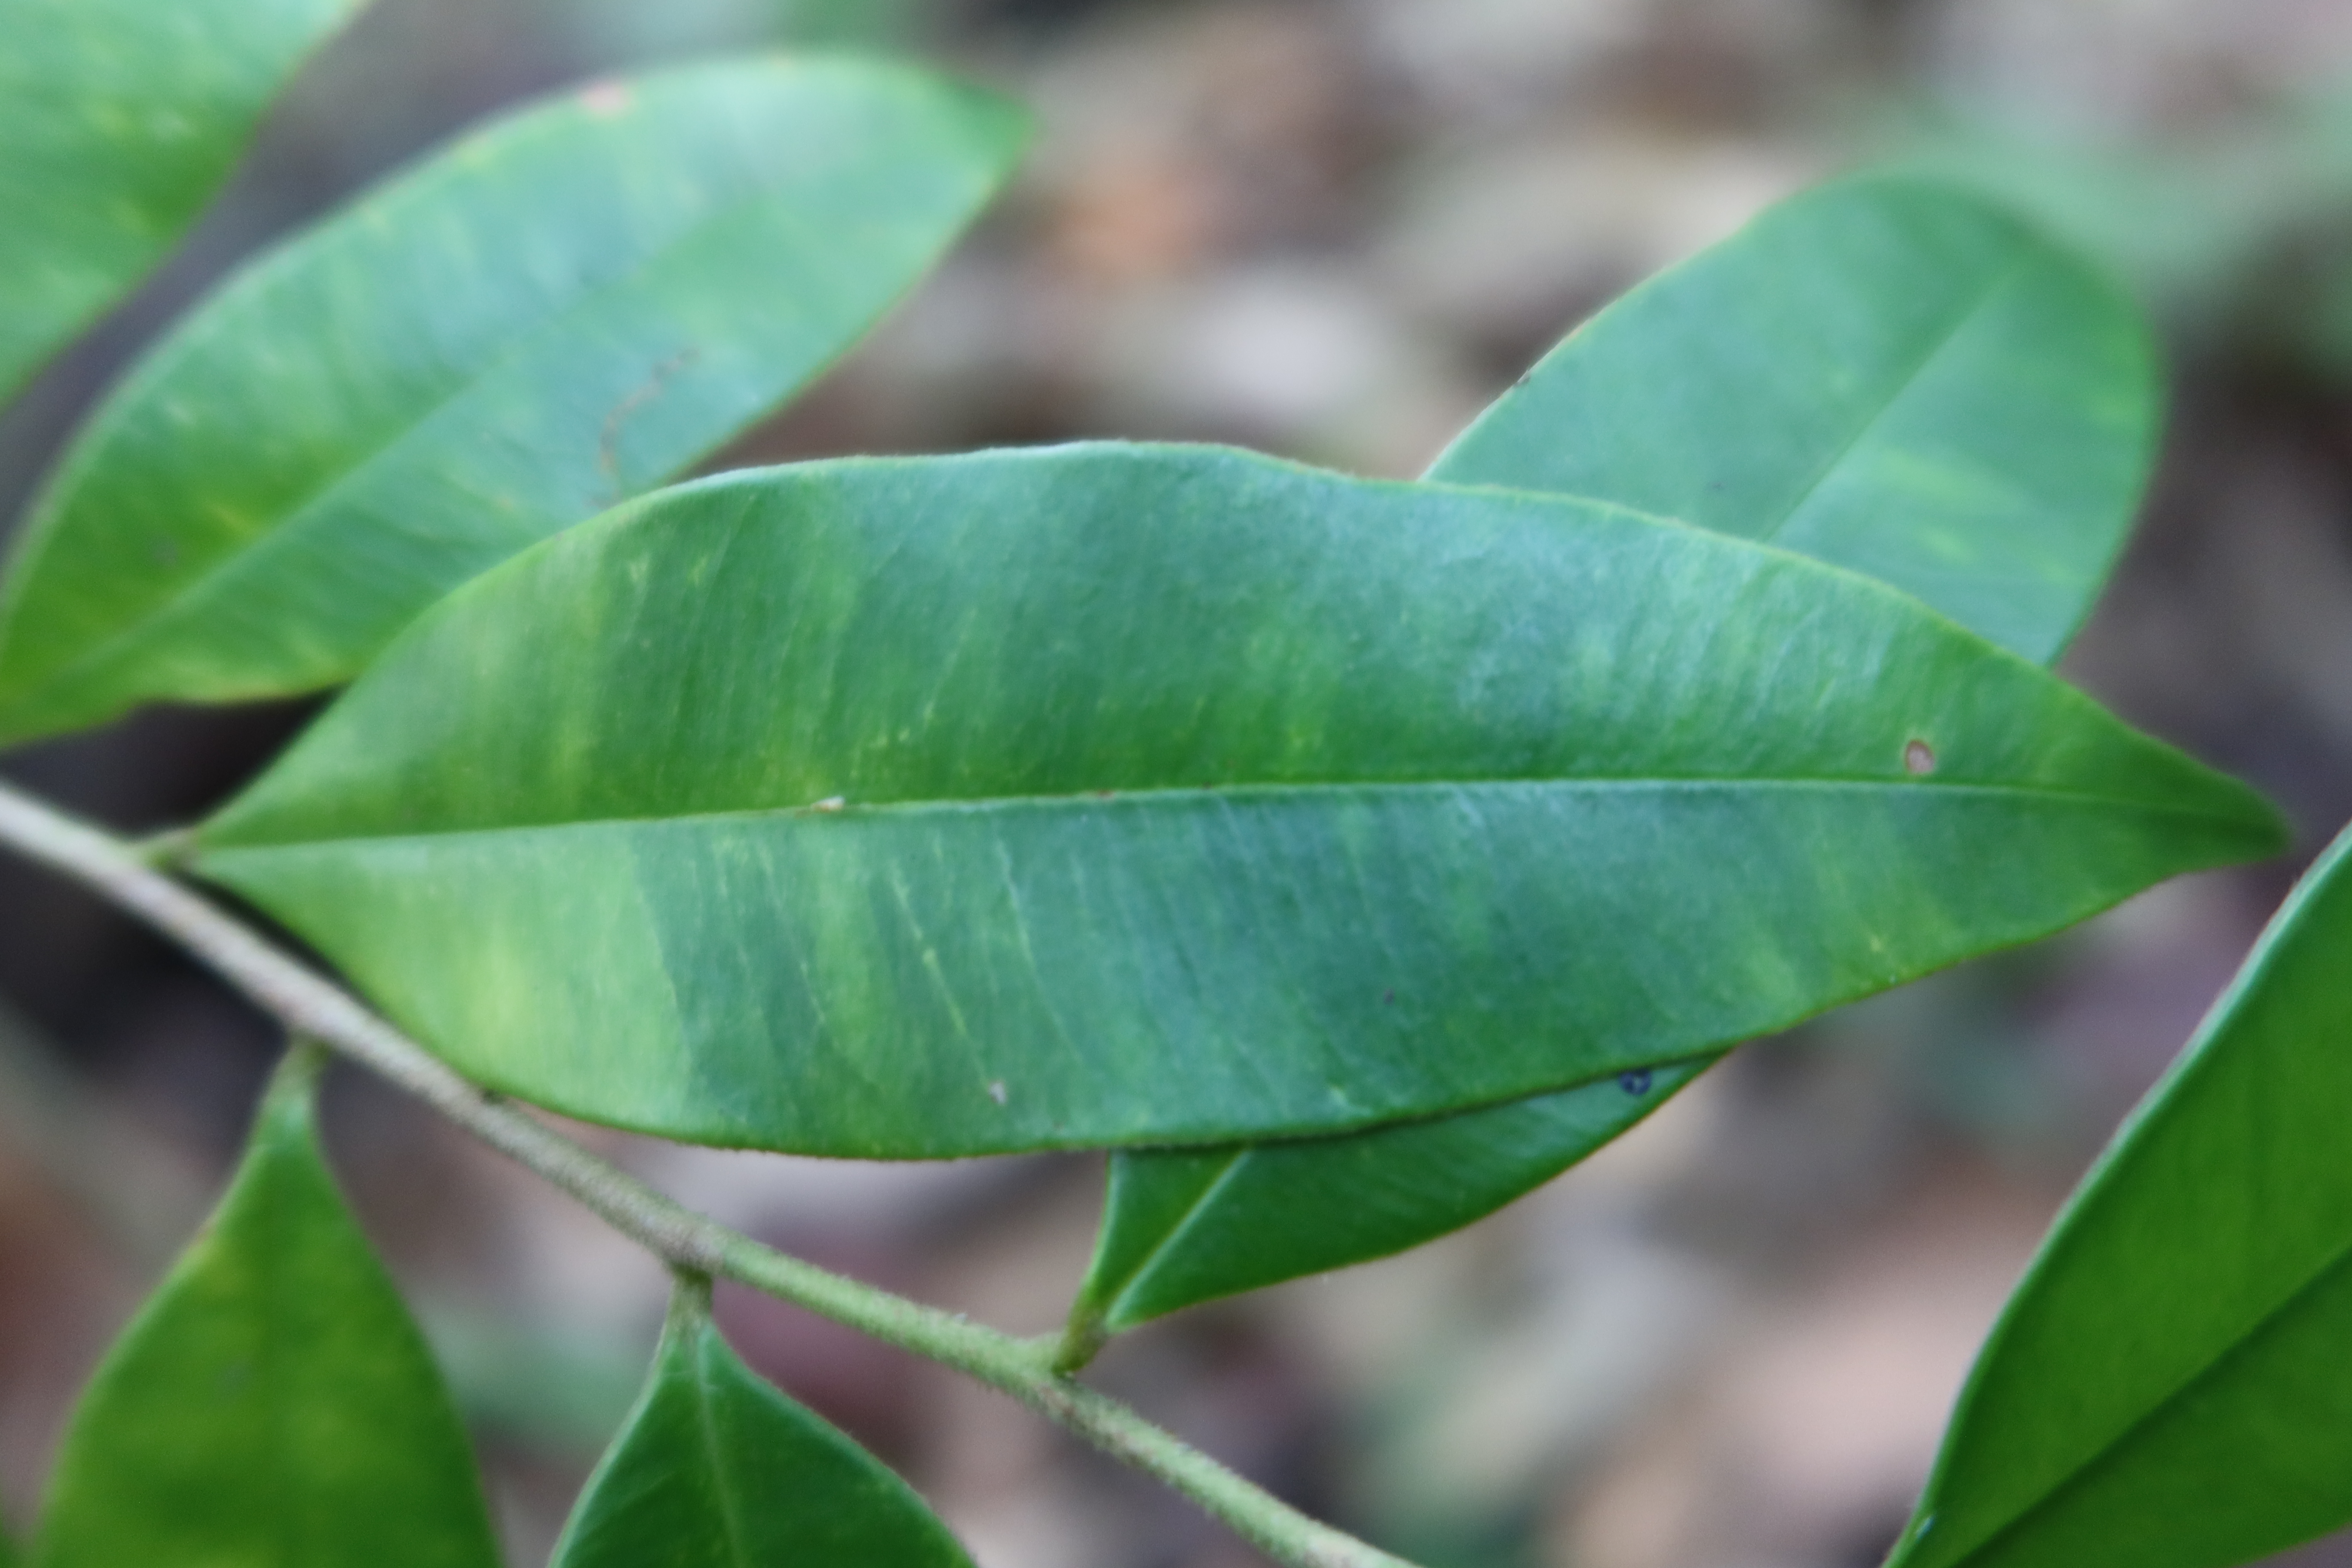
Label: Downy mildew